The Holcroft Covenant (film)

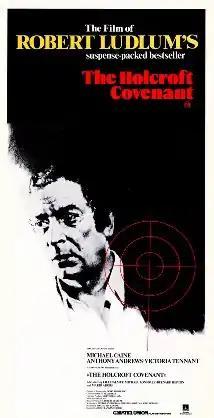
Theatrical release poster

The Holcroft Covenant is a 1985 thriller film based on the 1978 Robert Ludlum novel of the same name. The film stars Michael Caine and was directed by John Frankenheimer. The script was written by Edward Anhalt, George Axelrod, and John Hopkins.